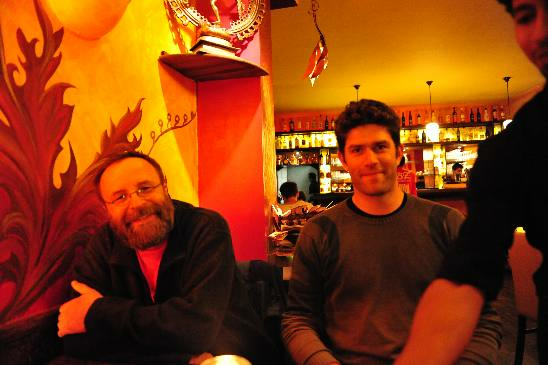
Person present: Yes